Highways in Slovakia

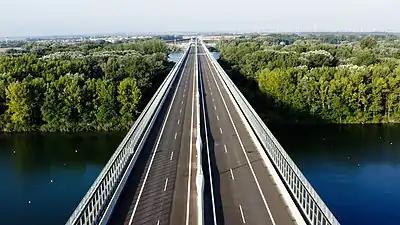

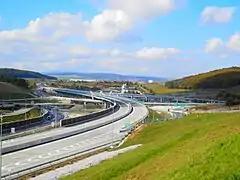
D1 R4 intersection near Prešov

Until 1938, separate lands of Czechoslovakia have different laws and road systems, inherited from the Austro-Hungarian period. Just in 1938, a unified Czechoslovak road act passed. In 1935, there existed Czechoslovak state roads (not distinguished by class) and several types of non-state public roads: